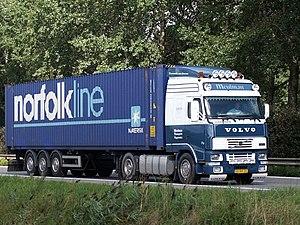
Norfolkline était un opérateur de ferry européen et une société de logistique appartenant à Maersk. La compagnie a fournit des services de ferries fret sur la Manche, la Mer d'Irlande et la Mer du Nord, des services de ferries passagers sur la Manche et la Mer d'Irlande et des services logistiques à travers l'Europe. Norfolkline employait plus de 2 200 employés dans 13 pays à travers l'Europe, opérant à partir de 35 sites différents.